Kwekwe–Gokwe Highway

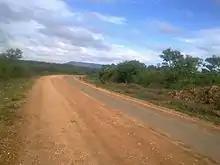
Gokwe-Emnpress Road towards Ngondoma River Bridge

Muzvezve-Chemagora Road is the local name of the road called Gokwe-Empress Road. Still some like to describe it fully in calling it the Kadoma-Gokwe-via-Empress Road, but the road neither reaches Kadoma nor Gokwe in its own capacity.